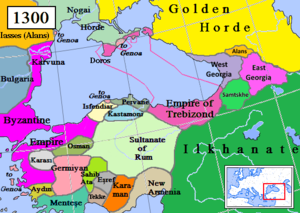
L’Empire de Trébizonde est un État grec successeur de l’Empire byzantin, centré autour de l'actuelle Trébizonde, dans la région du Pont, sur le littoral de la mer Noire. Établi en 1204, à la suite de la chute de Constantinople au cours de la quatrième croisade et de la formation de l’Empire latin de Constantinople, il disparaît lorsque le sultan ottoman Mehmed II s'empare de Trébizonde en 1461.
Andronic Iᵉʳ Comnène, né vers 1118 et tué le 12 septembre 1185, est un empereur byzantin de septembre 1183 à sa mort. Fils du sébastocrate Isaac Comnène et petit-fils d'Alexis Iᵉʳ Comnène, il arrive tardivement sur le trône, alors qu'il est âgé de plus de soixante ans. Auparavant, sa vie est parsemée d'événements chaotiques. Il s'oppose à plusieurs reprises à son cousin, l'empereur Manuel Iᵉʳ Comnène, qui est contraint de l'emprisonner quand Andronic ne s'enfuit pas parmi les différents États voisins de l'Empire byzantin.
Le Pont est une région historique actuellement située dans le territoire de la Turquie et, selon les limites que lui accordent certains, de la Géorgie. Sa ville principale est, historiquement Trabzon, aussi connue sous le nom de Trébizonde ou de Trapézonte, mais Samsun en est aujourd'hui la plus peuplée avec plus de 700 000 habitants. Ce territoire fut colonisé par les Grecs venus d'Ionie dès l'époque archaïque et demeura ainsi un foyer isolé de la culture hellénique sous une forme allogène jusque bien après la conquête turque du milieu du XVᵉ siècle. La région fut le centre de deux puissants États au cours de l'histoire : le Royaume du Pont et l'Empire de Trébizonde. Malgré un intense processus de turquisation depuis l'instauration de la république en Turquie par Mustafa Kemal Atatürk, cette région peut encore être considérée aujourd'hui comme le territoire au particularisme le plus marqué du pays, après le Kurdistan.